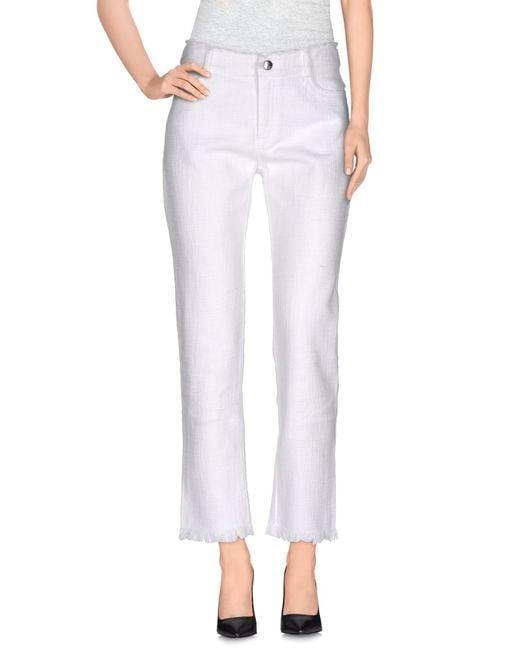
Damen weiße trendige lange Seidenhose